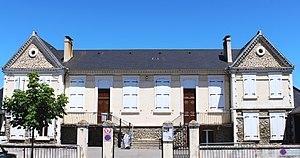
École de Bourg-de-Bigorre (Hautes-Pyrénées)
Bourg-de-Bigorre est une commune française située dans le département des Hautes-Pyrénées, en région Occitanie.